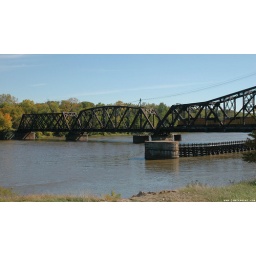
Union Pacific bridge over the Mississippi River from East Clinton, Illinois to Clinton, Iowa (with train heading east)October 2005e051016c004a-fsk